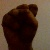
The image shows a hand gesture representing the letter 'S' in Indian Sign Language.